Dallas

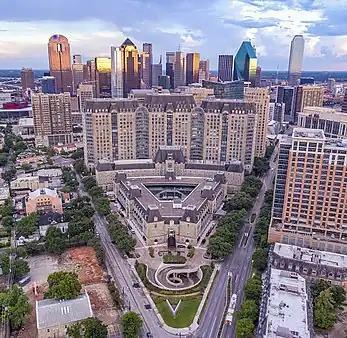
Uptown Dallas with Downtown Dallas on the end

With the construction of railroads, Dallas became a business and trading center and was booming by the end of the 19th century. It became an industrial city, attracting workers from Texas, the South, and the Midwest. The Praetorian Building in Dallas of 15 stories, built in 1909, was among the first skyscrapers west of the Mississippi and the tallest building in Texas for some time. It marked the prominence of Dallas as a city. A racetrack for thoroughbreds was built and their owners established the Dallas Jockey Club. Trotters raced at a track in Fort Worth, where a similar drivers club was based. The rapid expansion of population increased competition for jobs and housing.